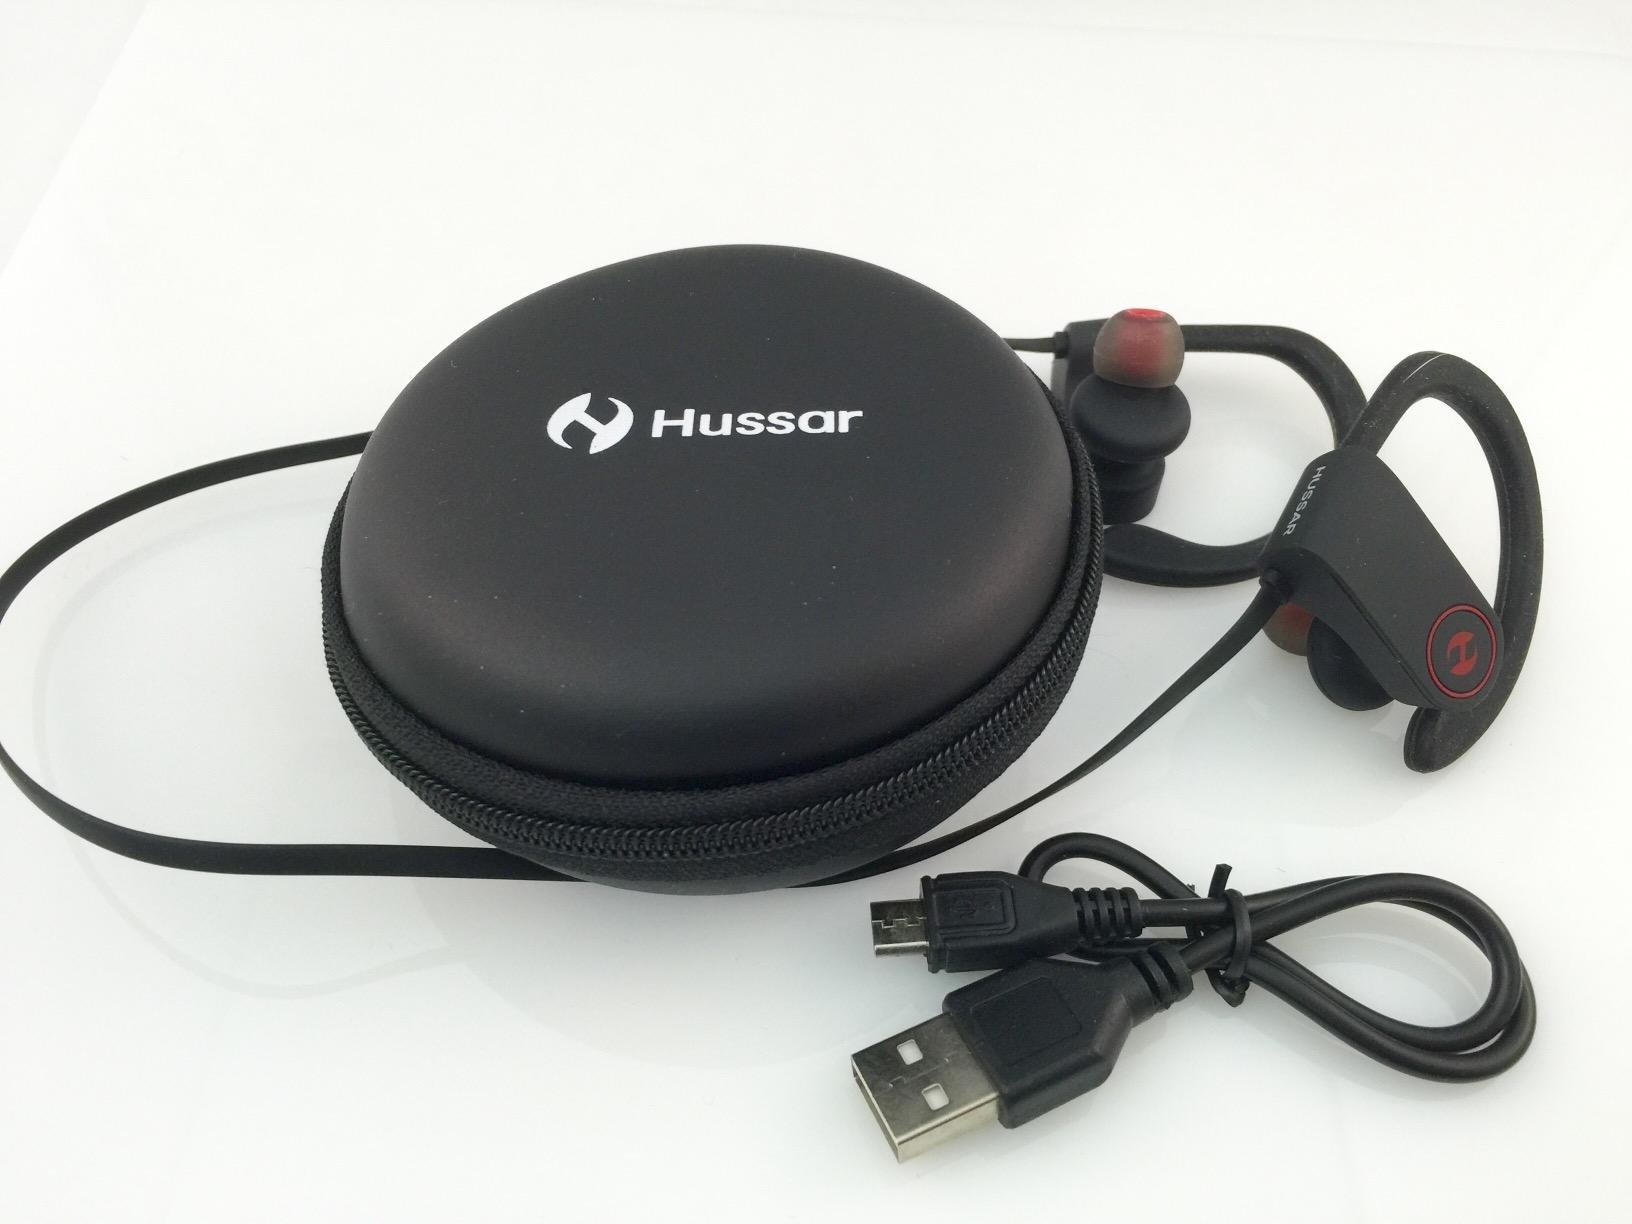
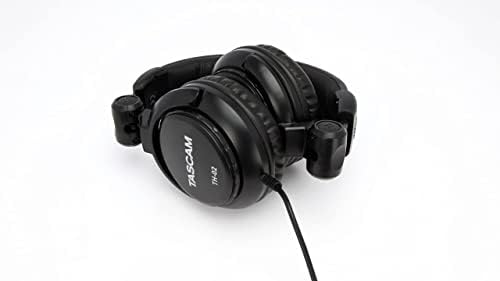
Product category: headphones
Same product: no